Tom Simpson

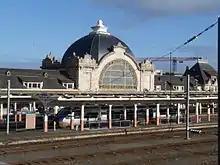
In April 1959, 21-year-old Simpson arrived at Gare de Saint-Brieuc in Brittany "(pictured in 2011)" with £100 and the hope of launching his continental professional career.

Berger told Simpson that if he wanted to be a successful road cyclist, he needed experience in track cycling, particularly in the pursuit discipline. Simpson competed regularly at Fallowfield Stadium in Manchester, where in early 1956 he met amateur world pursuit silver medallist Cyril Cartwright, who helped him develop his technique. At the national championships at Fallowfield the 18-year-old Simpson won a silver medal in the individual pursuit, defeating amateur world champion Norman Sheil before losing to Mike Gambrill.